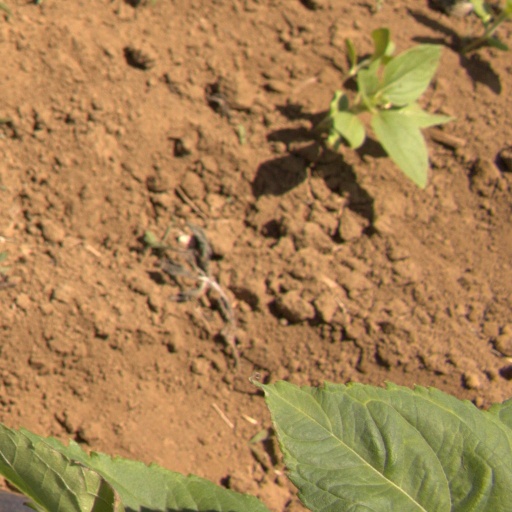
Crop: Jerusalem artichoke